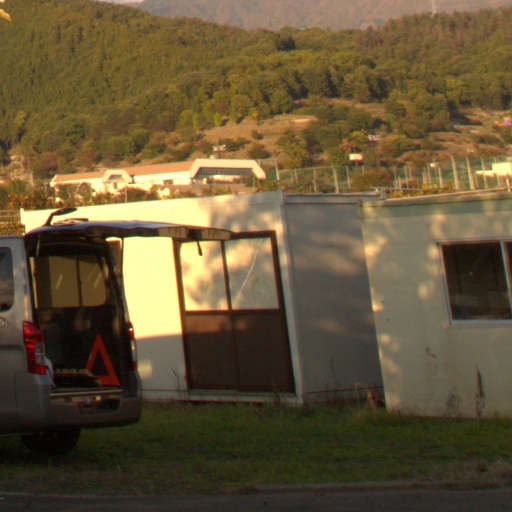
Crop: grape